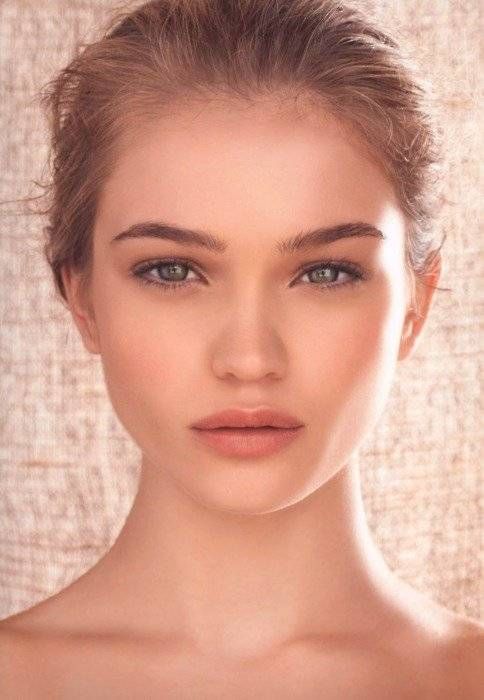
Portrait style: Real Portrait